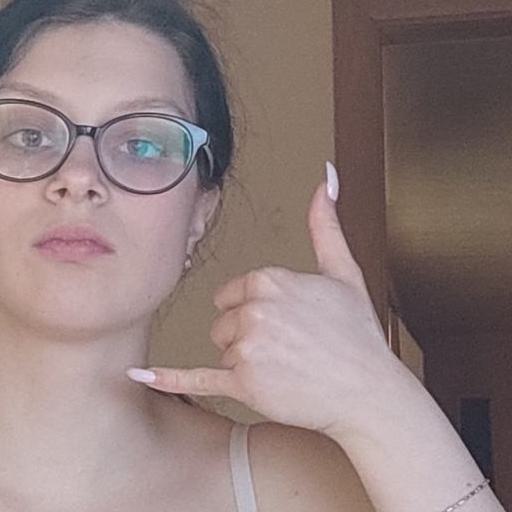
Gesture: call